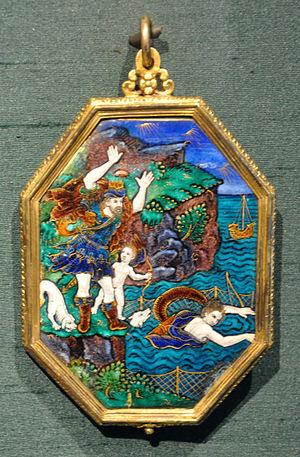
Britomartis est une divinité minoenne du préhellénique A qui a trouvé sa place dans la mythologie grecque à la suite de nombreux recoupements qui restent flous. Son nom viendrait d’un dialecte crétois « Britus », « Martis ».